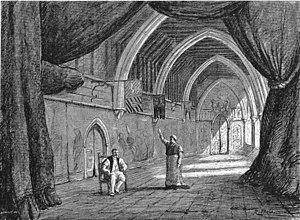
Saint-Saëns - Henry VIII - L'appartement du roi, 3e acte, 1er tableau - Mols, Michelet 1883
Robert Mols, né le 22 juin 1848 à Anvers, et mort le 8 août 1903 dans la même ville, est un peintre, graveur et dessinateur belge.